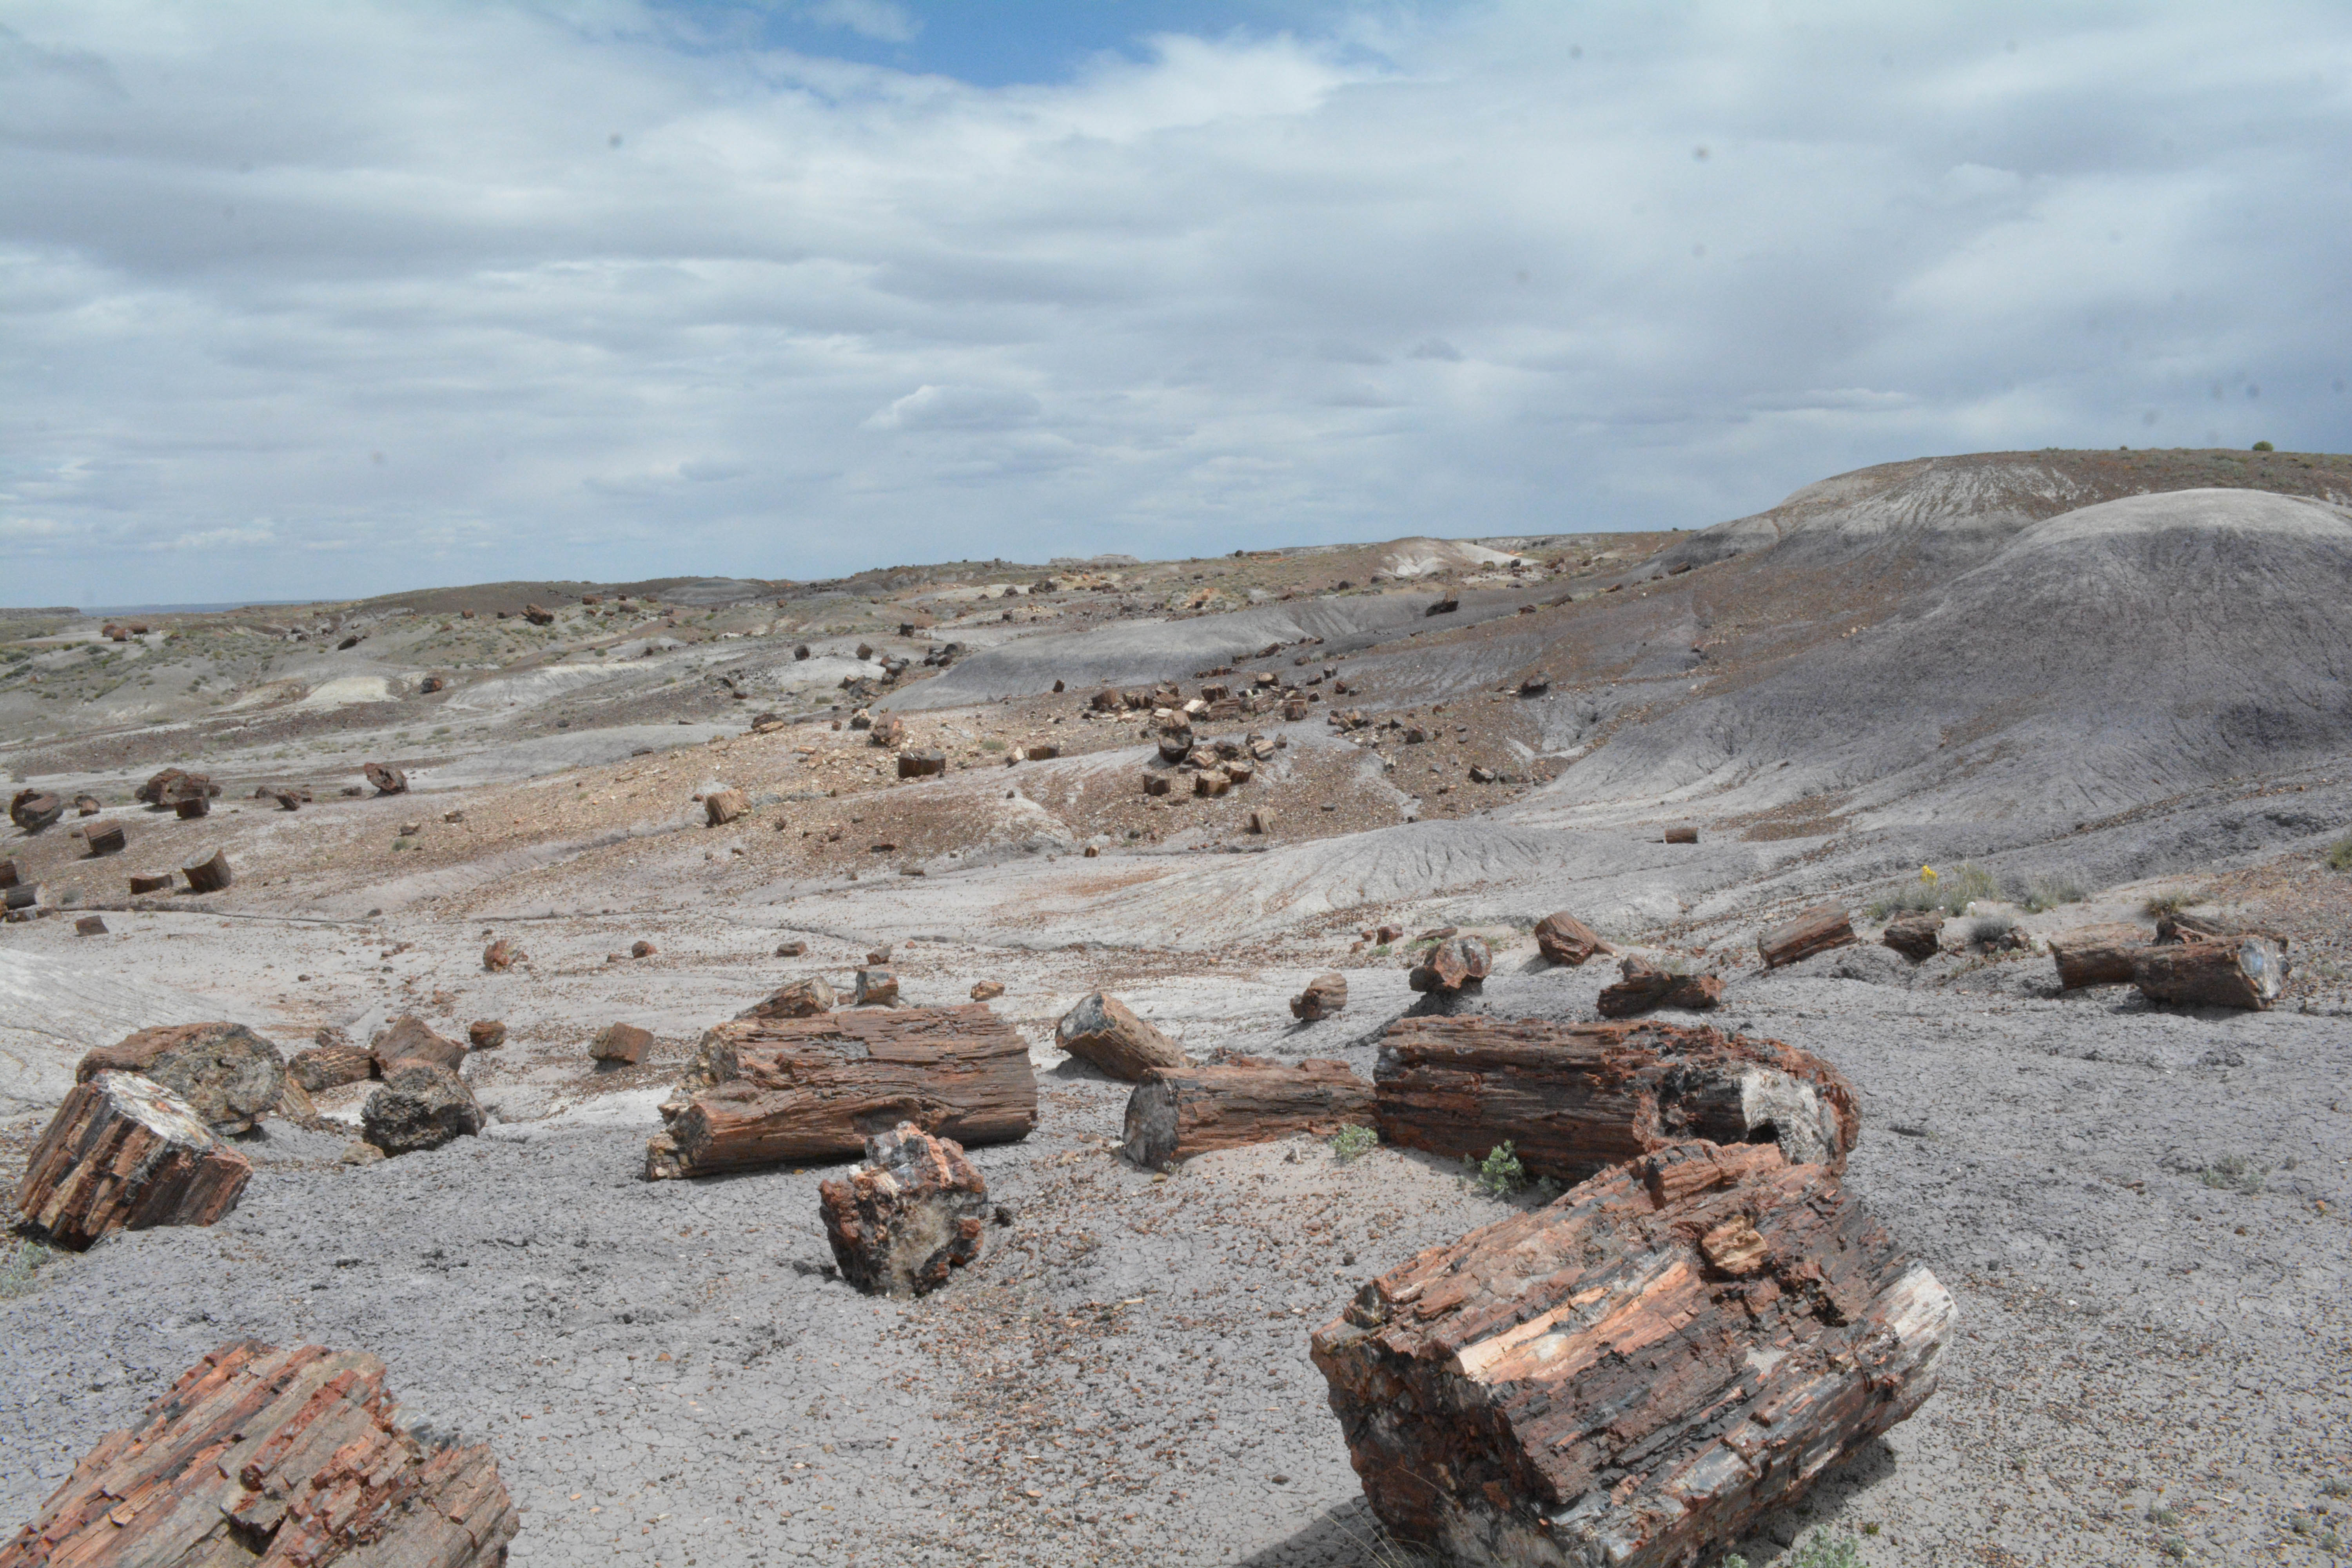
landscape, sand, rock, valley, terrain, material, geology, ruins, badlands, plateau, marccooper, painteddesert, petrifiedforest, route66, holbrook, arizonalandscape, quarry, wadi, landform, ancient history, natural environment, geographical feature